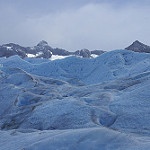
Scene: Outdoor